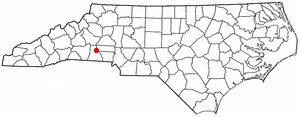
Fallston est une ville américaine située dans le comté de Cleveland dans l'État de Caroline du Nord. En 2010, sa population était de 607 habitants.